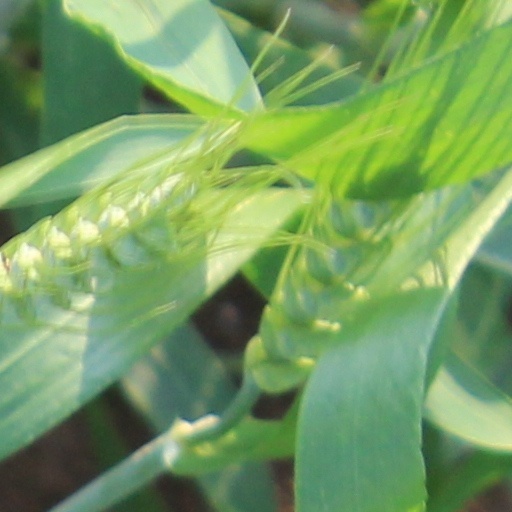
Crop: wheat